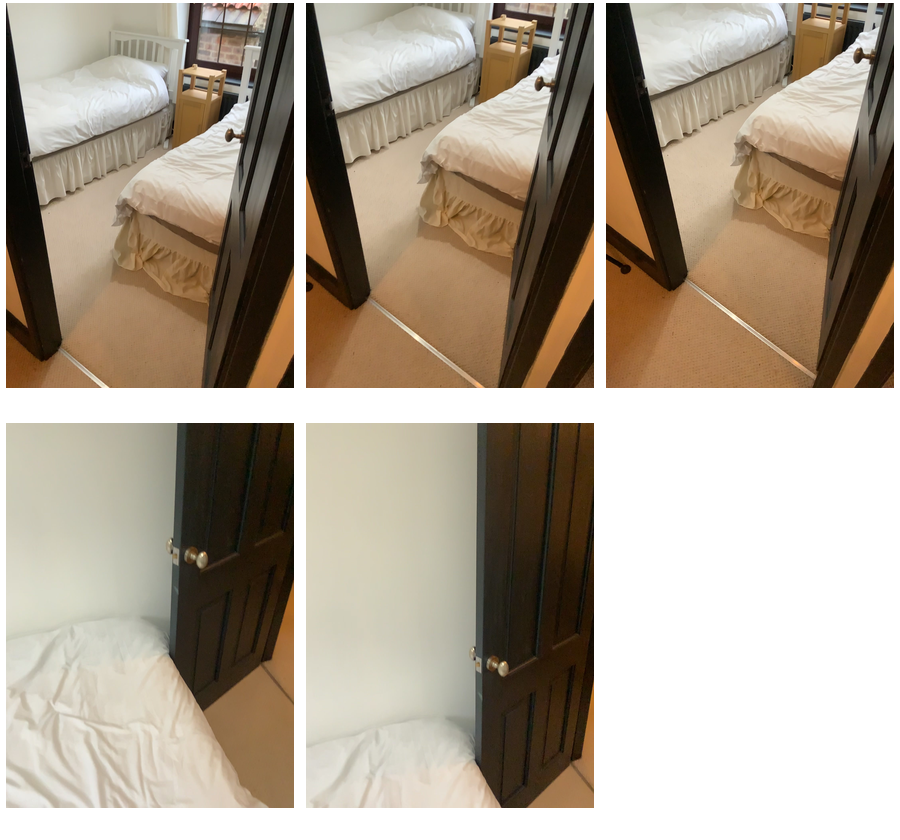Task instruction: Open the door.
Answer: {"task_instruction": "Open the door.", "nodes": ["handle", "door"], "edges": [{"functional_relationship": "openorclose", "object1": "handle", "object2": "door", "spatial_relations": ["left_of", "in_front_of", "close"], "is_touching": true}], "action_type": "pull", "function_type": "open_close_control"}